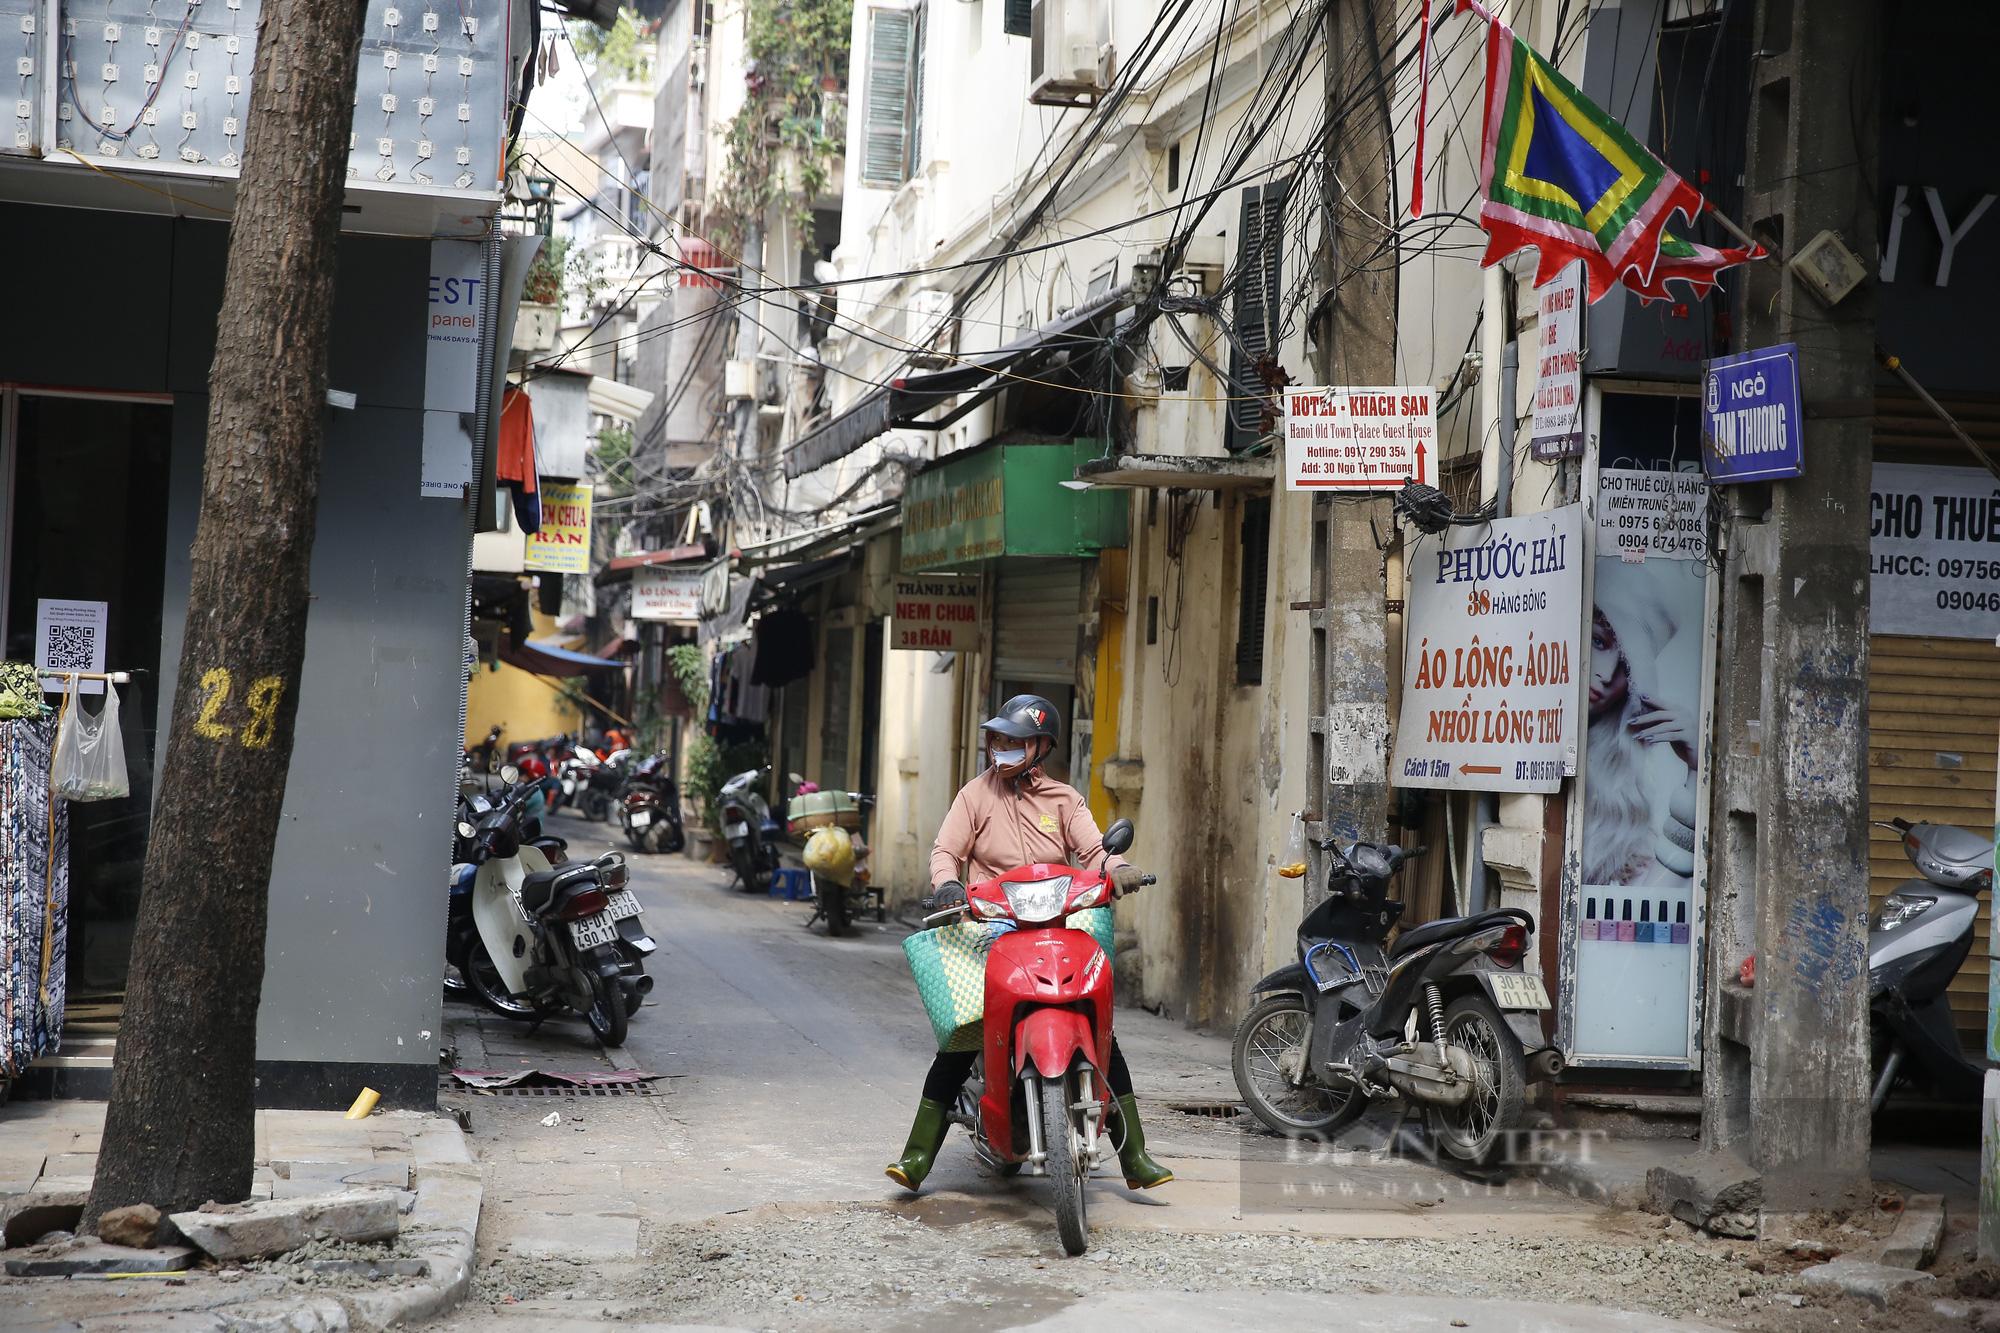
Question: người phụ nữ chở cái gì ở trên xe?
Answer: một cái giỏ